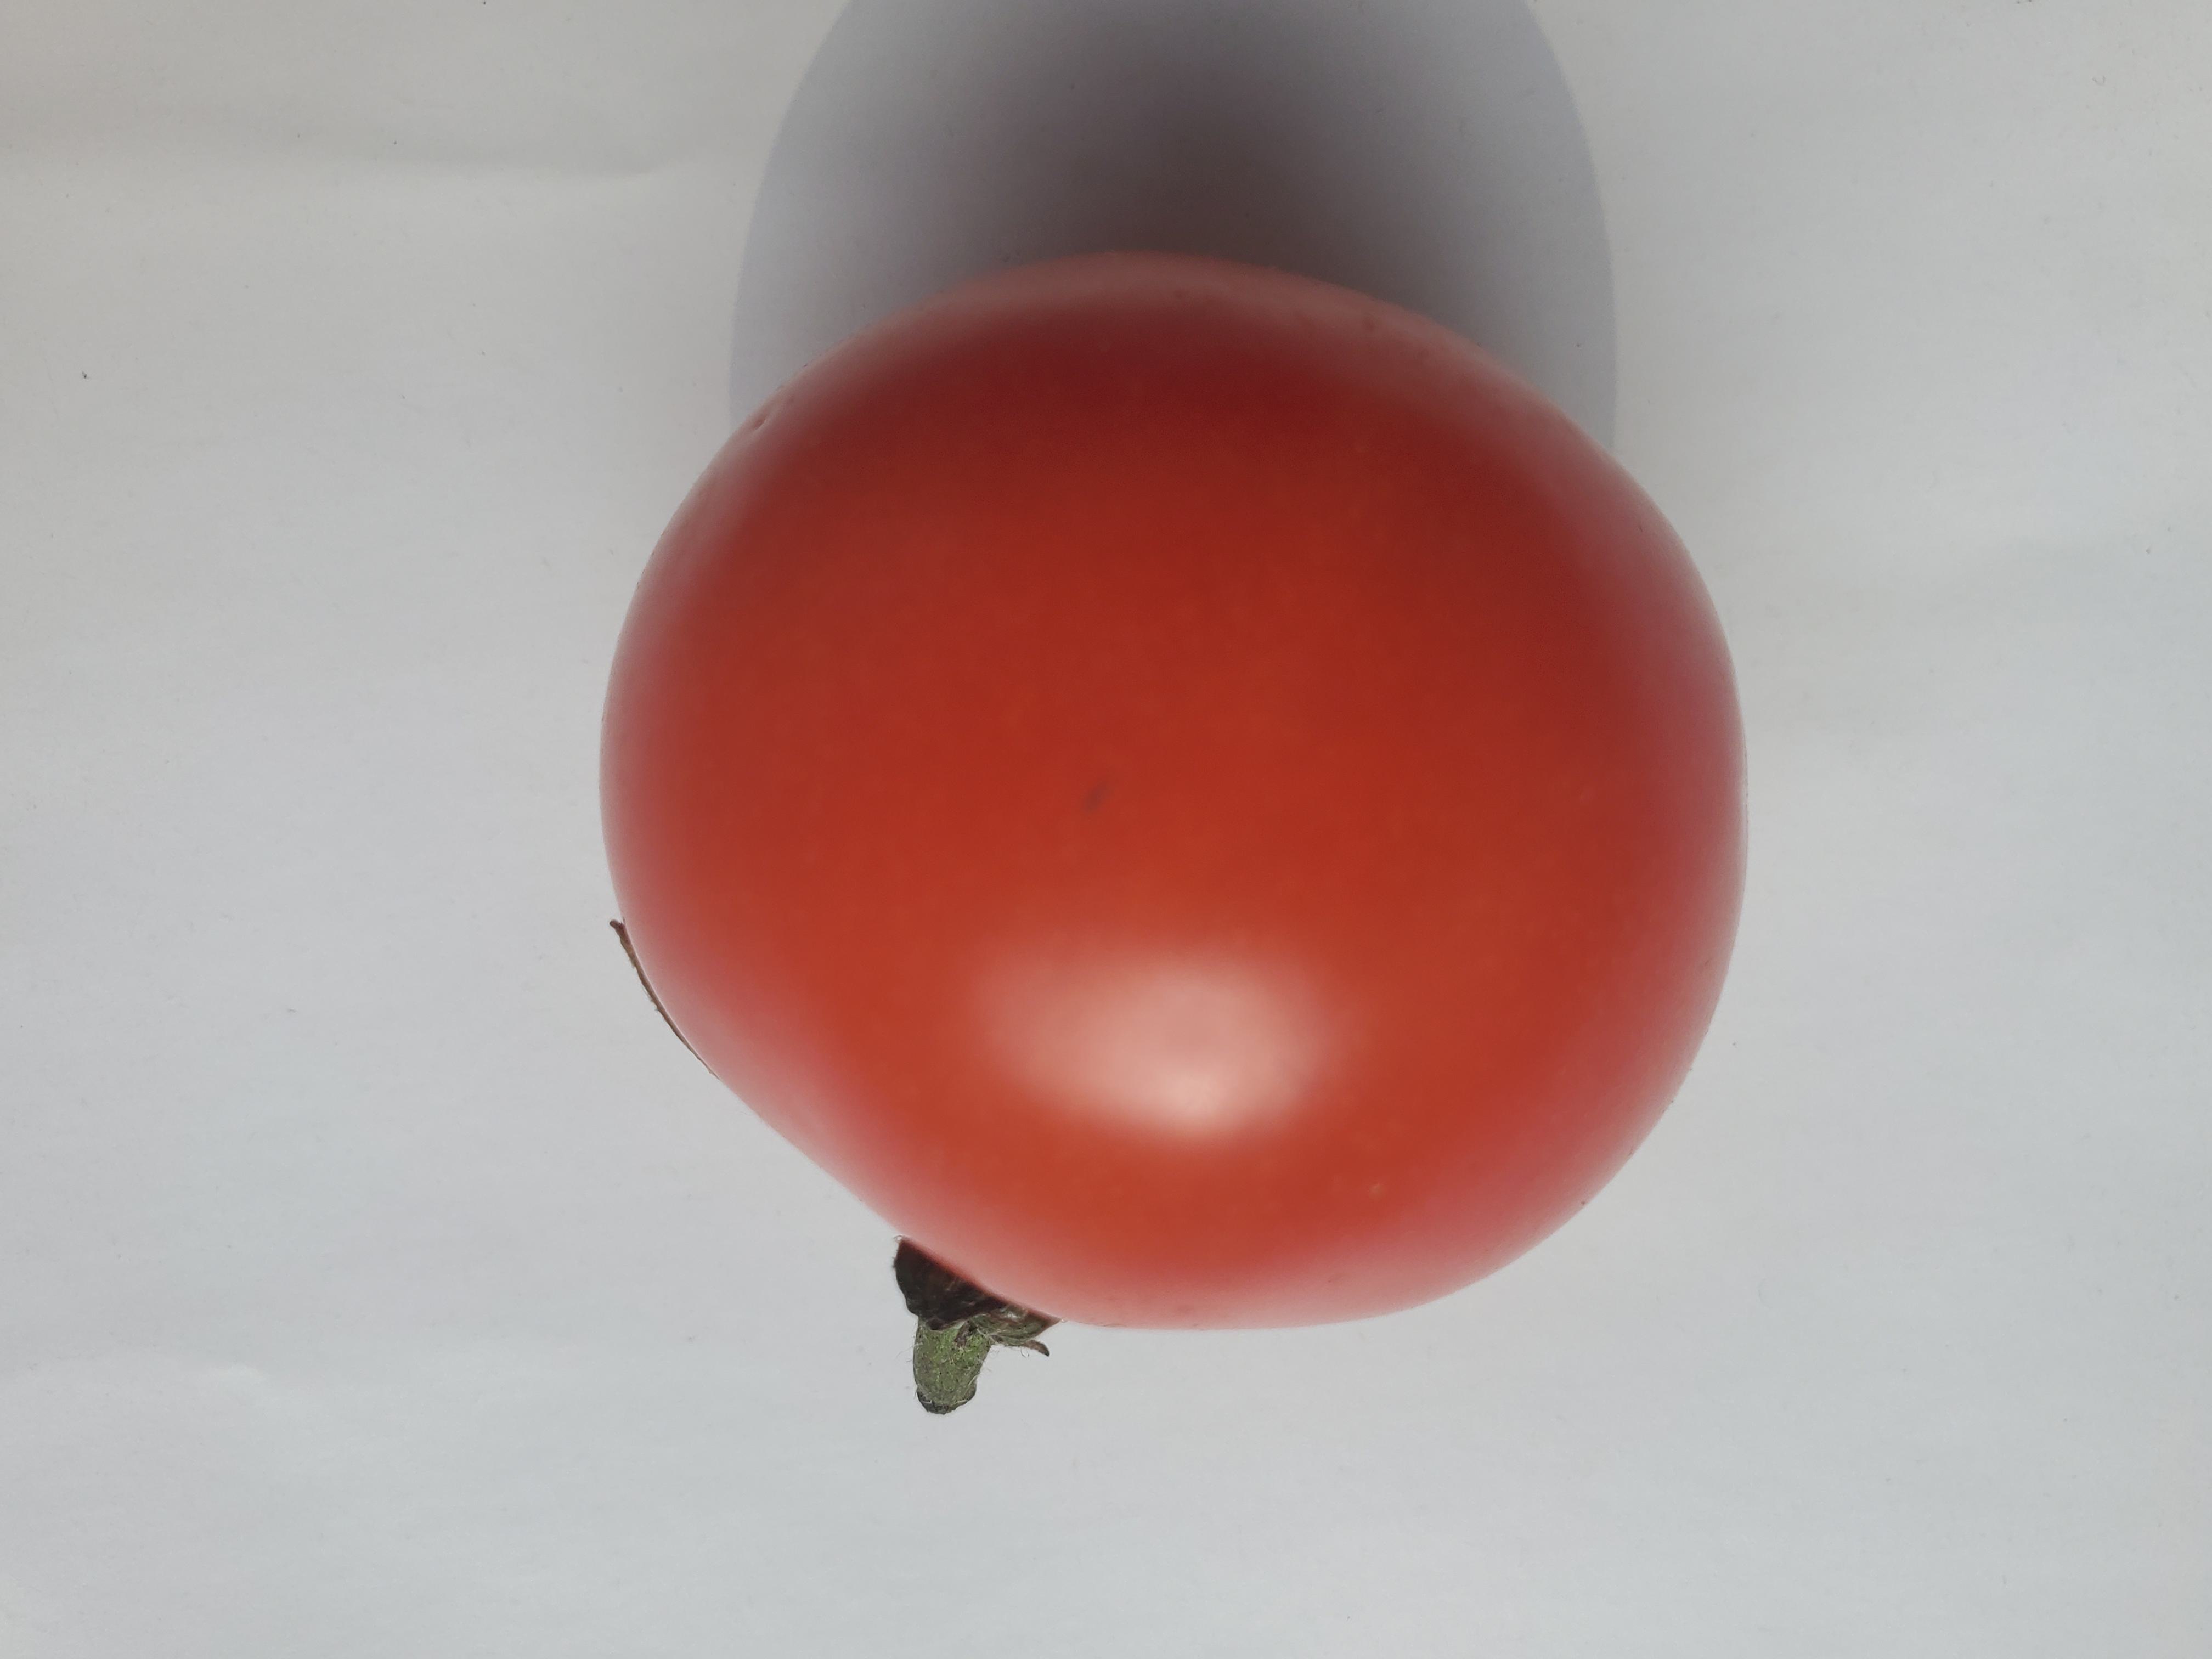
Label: Fresh